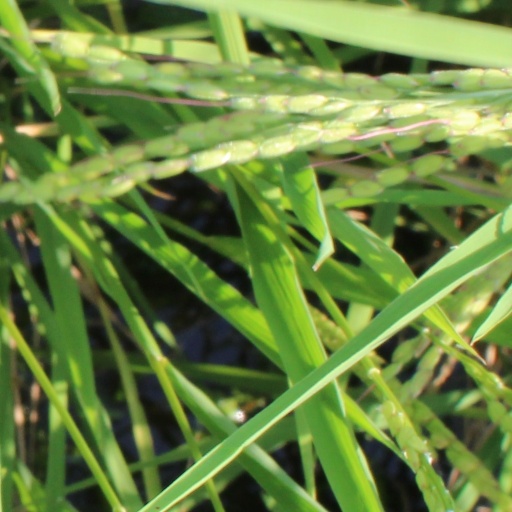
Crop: rice